One-room school

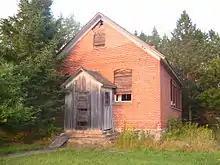
Some of the historical one-room schools that survive today remain unrestored and in disrepair.

One-room schools were used only in rural areas. As late as 1930 half of the nation's school children lived in rural areas. About 65% of the nation's school buildings were one-room, and they were attended by 30% of the rural students. Consolidation rapidly reduced their numbers in the 1920s and 1930s. They had a place in popular folklore, with one fondly recalling a, "little house, on a little ground, with a little equipment, where a little teacher at a little salary, for a little while, teaches little children little things". A less romantic view by sociologist Newell Sims reported on the majority of rural schools of all sizes in the 1930s:The utter inadequacy of the majority is the striking feature of rural school buildings. They are poorly situated, often without any grounds, or, with grounds that are grassless, treeless and beautyless. As structures they are poorly planned, poorly lighted, poorly heated, poorly seated, poorly equipped or virtually unequipped either for comfort or education, and poorly kept. Drinking water is not usually supplied. Sanitary arrangements and toilet facilities are as likely to be entirely lacking as to be provided in even a half-way decent manner.